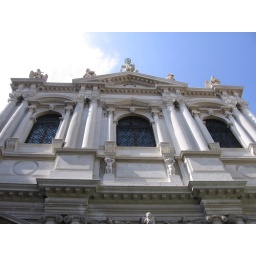
The theater burned to the ground (for the second time) in 1997 but was built as it originally was.